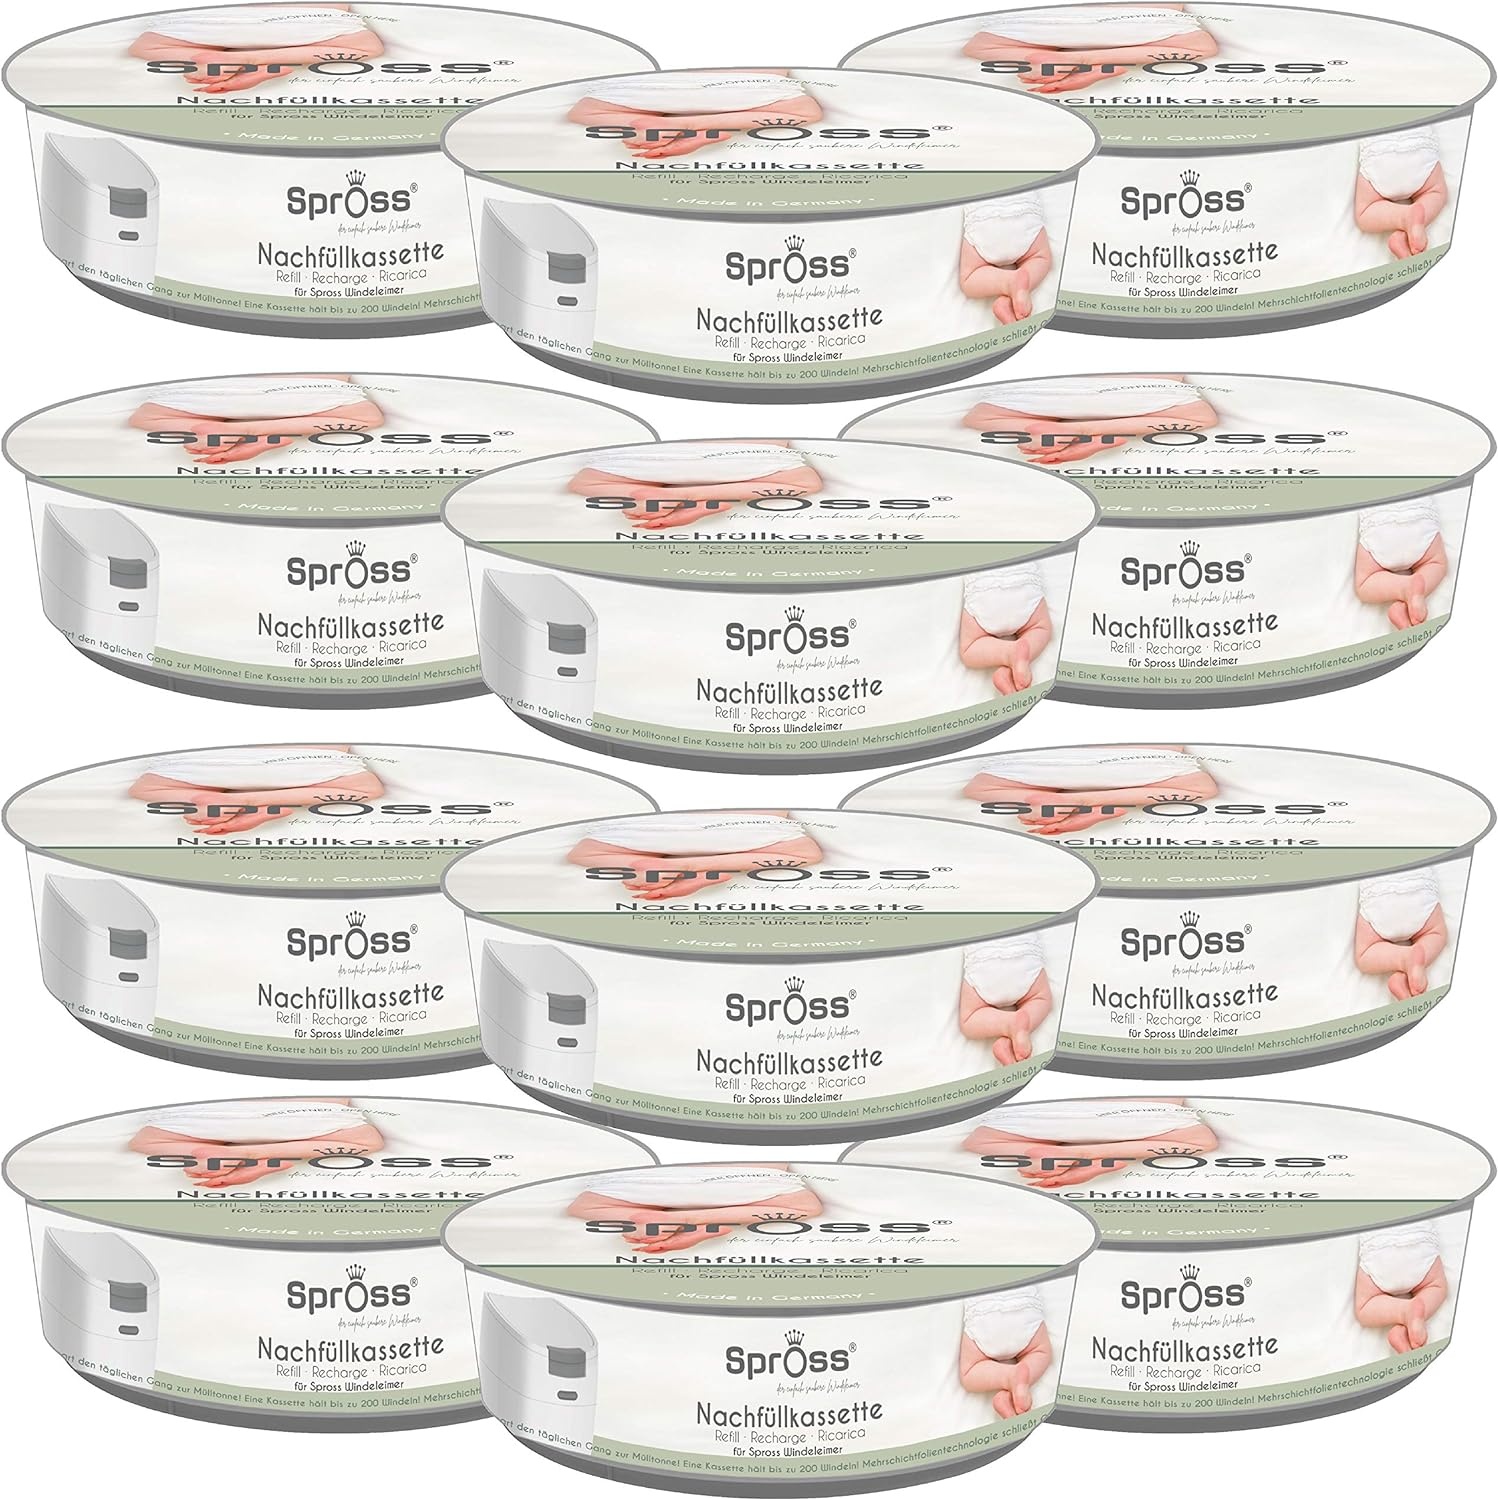
Nachfüllkassetten, 12 Stück
Die Nachfüllkassetten für Spross Windeleimer im praktischen 12er-Pack, schützen zuverlässig vor unangenehmen Gerüchen dank Mehrschichtfolien-Technologie. Entwickelt für den Spross Windeleimer bietet jede Kassette Platz für bis zu 190 Windeln. Die umweltfreundliche Konzeption mit reduziertem Folienverbrauch und der ausgeklügelte Verschliessmechanismus machen das Einwickeln jeder einzelnen Windel überflüssig.
Brand: Spross
Category: Baby & Toddler > Diapering > Diaper Pail Accessories > Diaper Pail Refills